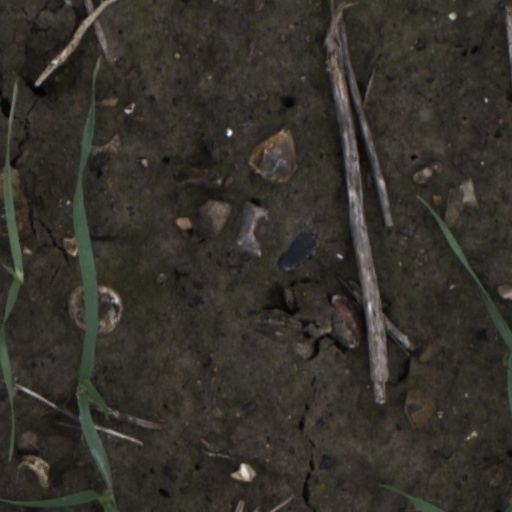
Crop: wheat